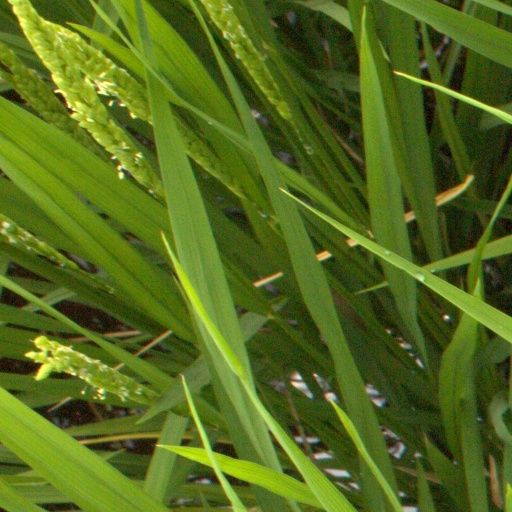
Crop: rice